Channel Awesome

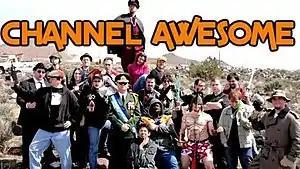
A "team shot" of Channel Awesome producers with the president of the Republic of Molossia Kevin Baugh, c. the 2010 filming of their 2nd anniversary feature-length special "Kickassia"

During 2011, Michaud was looking for warehouse space in suburban Chicago. He told "The New York Times", "My company has a lot of growing up to do, but I believe that sometime in the next one to two years someone will create that one series that gets everyone talking... [and attract audiences] to the endless options of online video." As of June 2011, the company employed seven full-time staff. According to Walker, "these people are cheap to get because we are happy to see any amount of money". Channel Awesome's ability to attract a significant audience with a low expenditure was proclaimed to have an effect on video entertainment production.